Tartu County

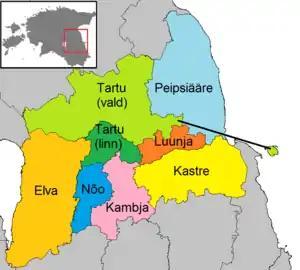
Municipalities of Tartu County

The following congregations of the Estonian Evangelical Lutheran Church (EELC) operate in Tartu County under EELC's Tartu Deanery: Alatskivi, Kambja, Kodavere, Vara, Võnnu, Äksi, Tartu St. Mary's, Tartu University-St. John's, Tartu Finnish, Tartu St. Paul's and Tartu St. Peter's congregations. The following congregations operate under EELC's Valga Deanery: Rõngu, Elva, Nõo and Puhja congregations.